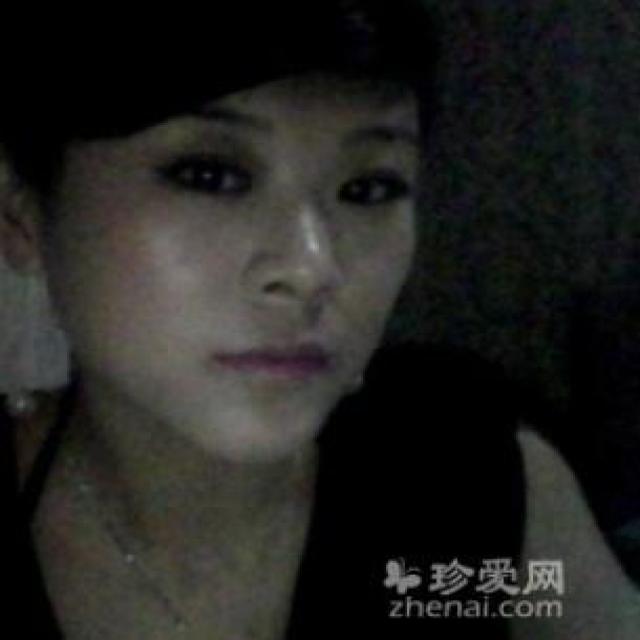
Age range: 21-44